School of Advanced Military Studies

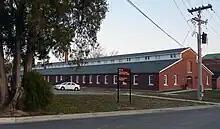
Muir Hall.

, the SAMS teaching facilities are mainly housed in Muir Hall (image right), which was once a stable, and Flint Hall. The AMSP courses are taught mostly in Muir Hall—the current SAMS headquarters—while Flint Hall houses additional AMSP seminars. Both buildings were renovated in 2011 and their classrooms accommodate seminars of about 16–18 students and an instructor. The renovations for Muir Hall cost $12.2 million, including $3 million in information systems that allow students to collaborate digitally, replicating a common practice seen in militaries today.